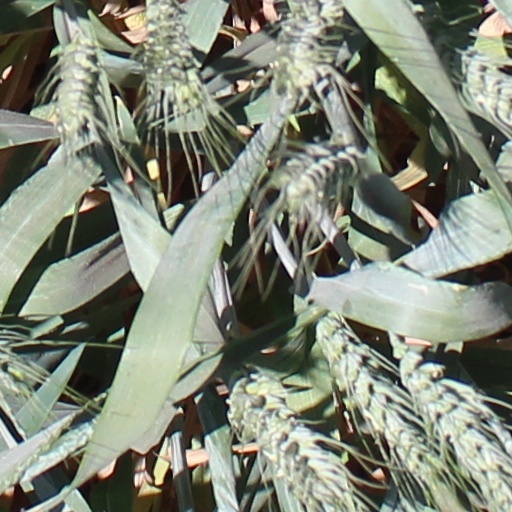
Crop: wheat